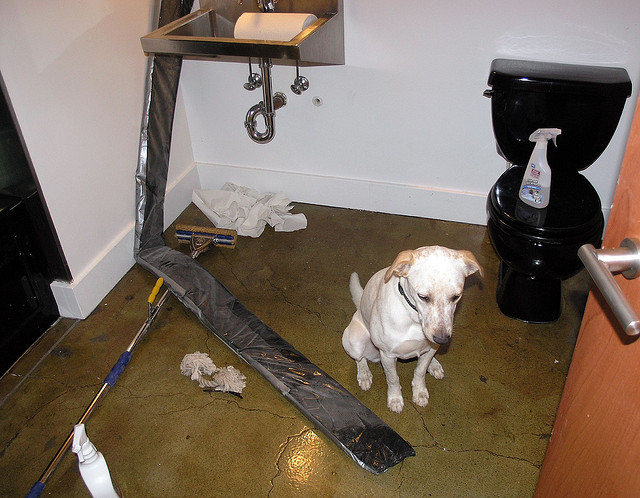
user: Given an image and a question. Answer the question in a short answer. Question: What is the life span of that animal? Short Answer:
assistant: 10 years